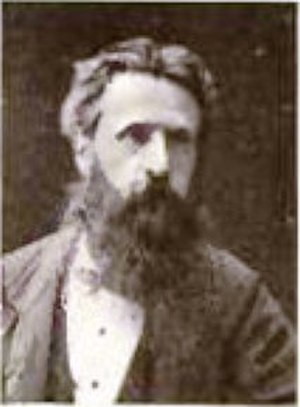
George Smith (assyriolog)
George Smith var en engelsk assyriolog, der var den første opdager og oversætter af Digtet om Gilgamesh, en af de ældst-kendte litterære værker.